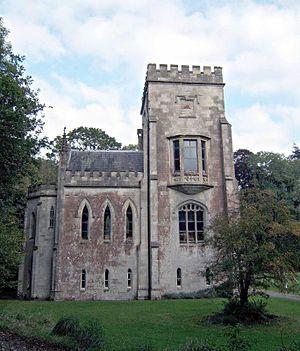
L'abbaye de Fonthill, aussi connu sous le nom de Beckford Folly, est une grande maison de campagne néo-gothique construite entre 1796 et 1813 à Fonthill Gifford dans le Wiltshire, en Angleterre, par l'écrivain William Thomas Beckford et l'architecte James Wyatt.